Environmental issues in Sri Lanka

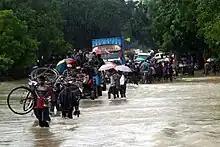
Flood in Sri Lanka

Provinces and local authorities are over-strained by these large amounts. Collected waste is often brought to open dumps and is not treated. Moreover, some dumps are located in environmentally sensitive locations or close to residential areas. These problems are caused by a lack of governmental regulations and public commitment but also a lack of technical knowledge, low financial resources and too little suitable space for waste disposal sites. The effects of poor waste management is waste laying in the streets, waterways and swamps. These results influence the aesthetic of the landscape, decrease the biodiversity, cause health problems and have negative impacts on Sri Lanka's tourist industry. The study shows that in areas without waste collection, the majority of people dump their waste that should be going to the landfill in their backyard. Plastics and paper are often burned or also disposed in the backyard. Moreover, green waste is burned by 80% of the household in the southern provinces that do not have access to waste collection.